Bohuslav Ceplecha

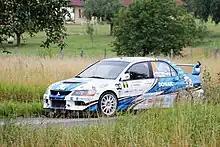
Semerád/Ceplecha (Rally Bohemia 2012 shakedown)

Bohuslav Ceplecha (6 May 1977 – 14 July 2012) was a rally co-driver. He died on 14 July 2012 after a serious accident at Rally Bohemia in the Czech Republic.